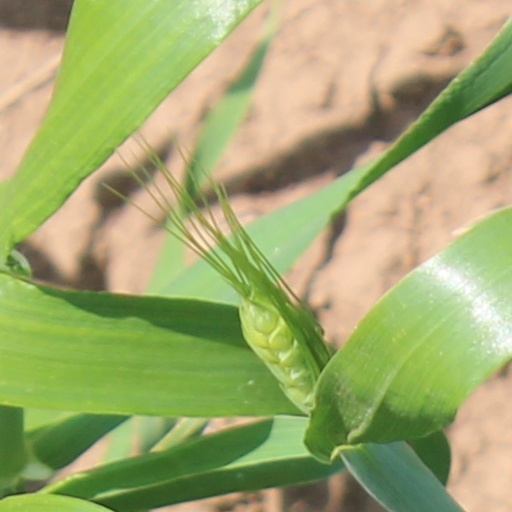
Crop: wheat